Prohear, Cambodia

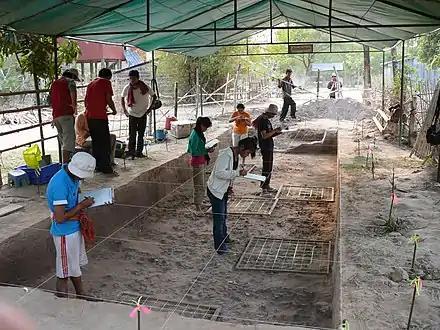

The excavations conducted at Prohear were a collaboration between the German Archaeological Institute (DAI), based in Berlin and the Memot Centre for Archaeology in Cambodia.